Languages of the United States

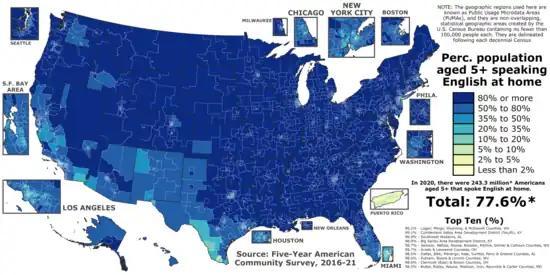

English is the most common language spoken in U.S. homes, with approximately 239 million speakers as well as numerous bilingual speakers. Spanish is spoken by approximately 35 million people. The United States has the world's fourth largest Spanish-speaking population, outnumbered only by Mexico, Colombia, and Argentina; other estimates put the United States at over 50 million, second only to Mexico. Throughout the Southwestern United States and Puerto Rico, long-established Spanish-speaking communities coexist with large numbers of more recent Hispanophone immigrants. Although many new Latin American immigrants are less than fluent in English, nearly all second-generation Hispanic and Latino Americans speak English fluently, while only about half still speak Spanish.